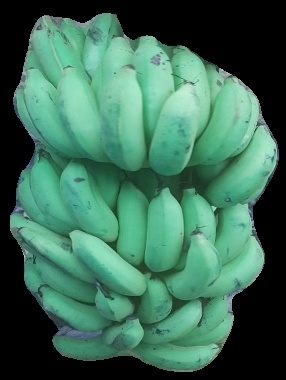
Variety: elakki-bale
Grade: grade2